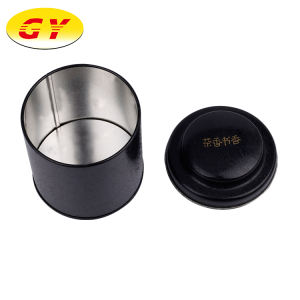
Label: metal